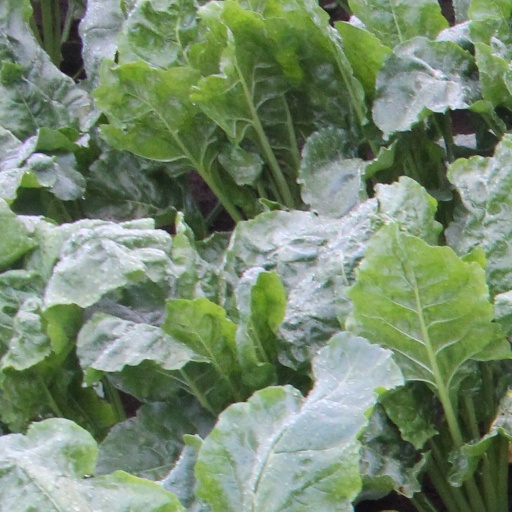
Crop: sugar beet